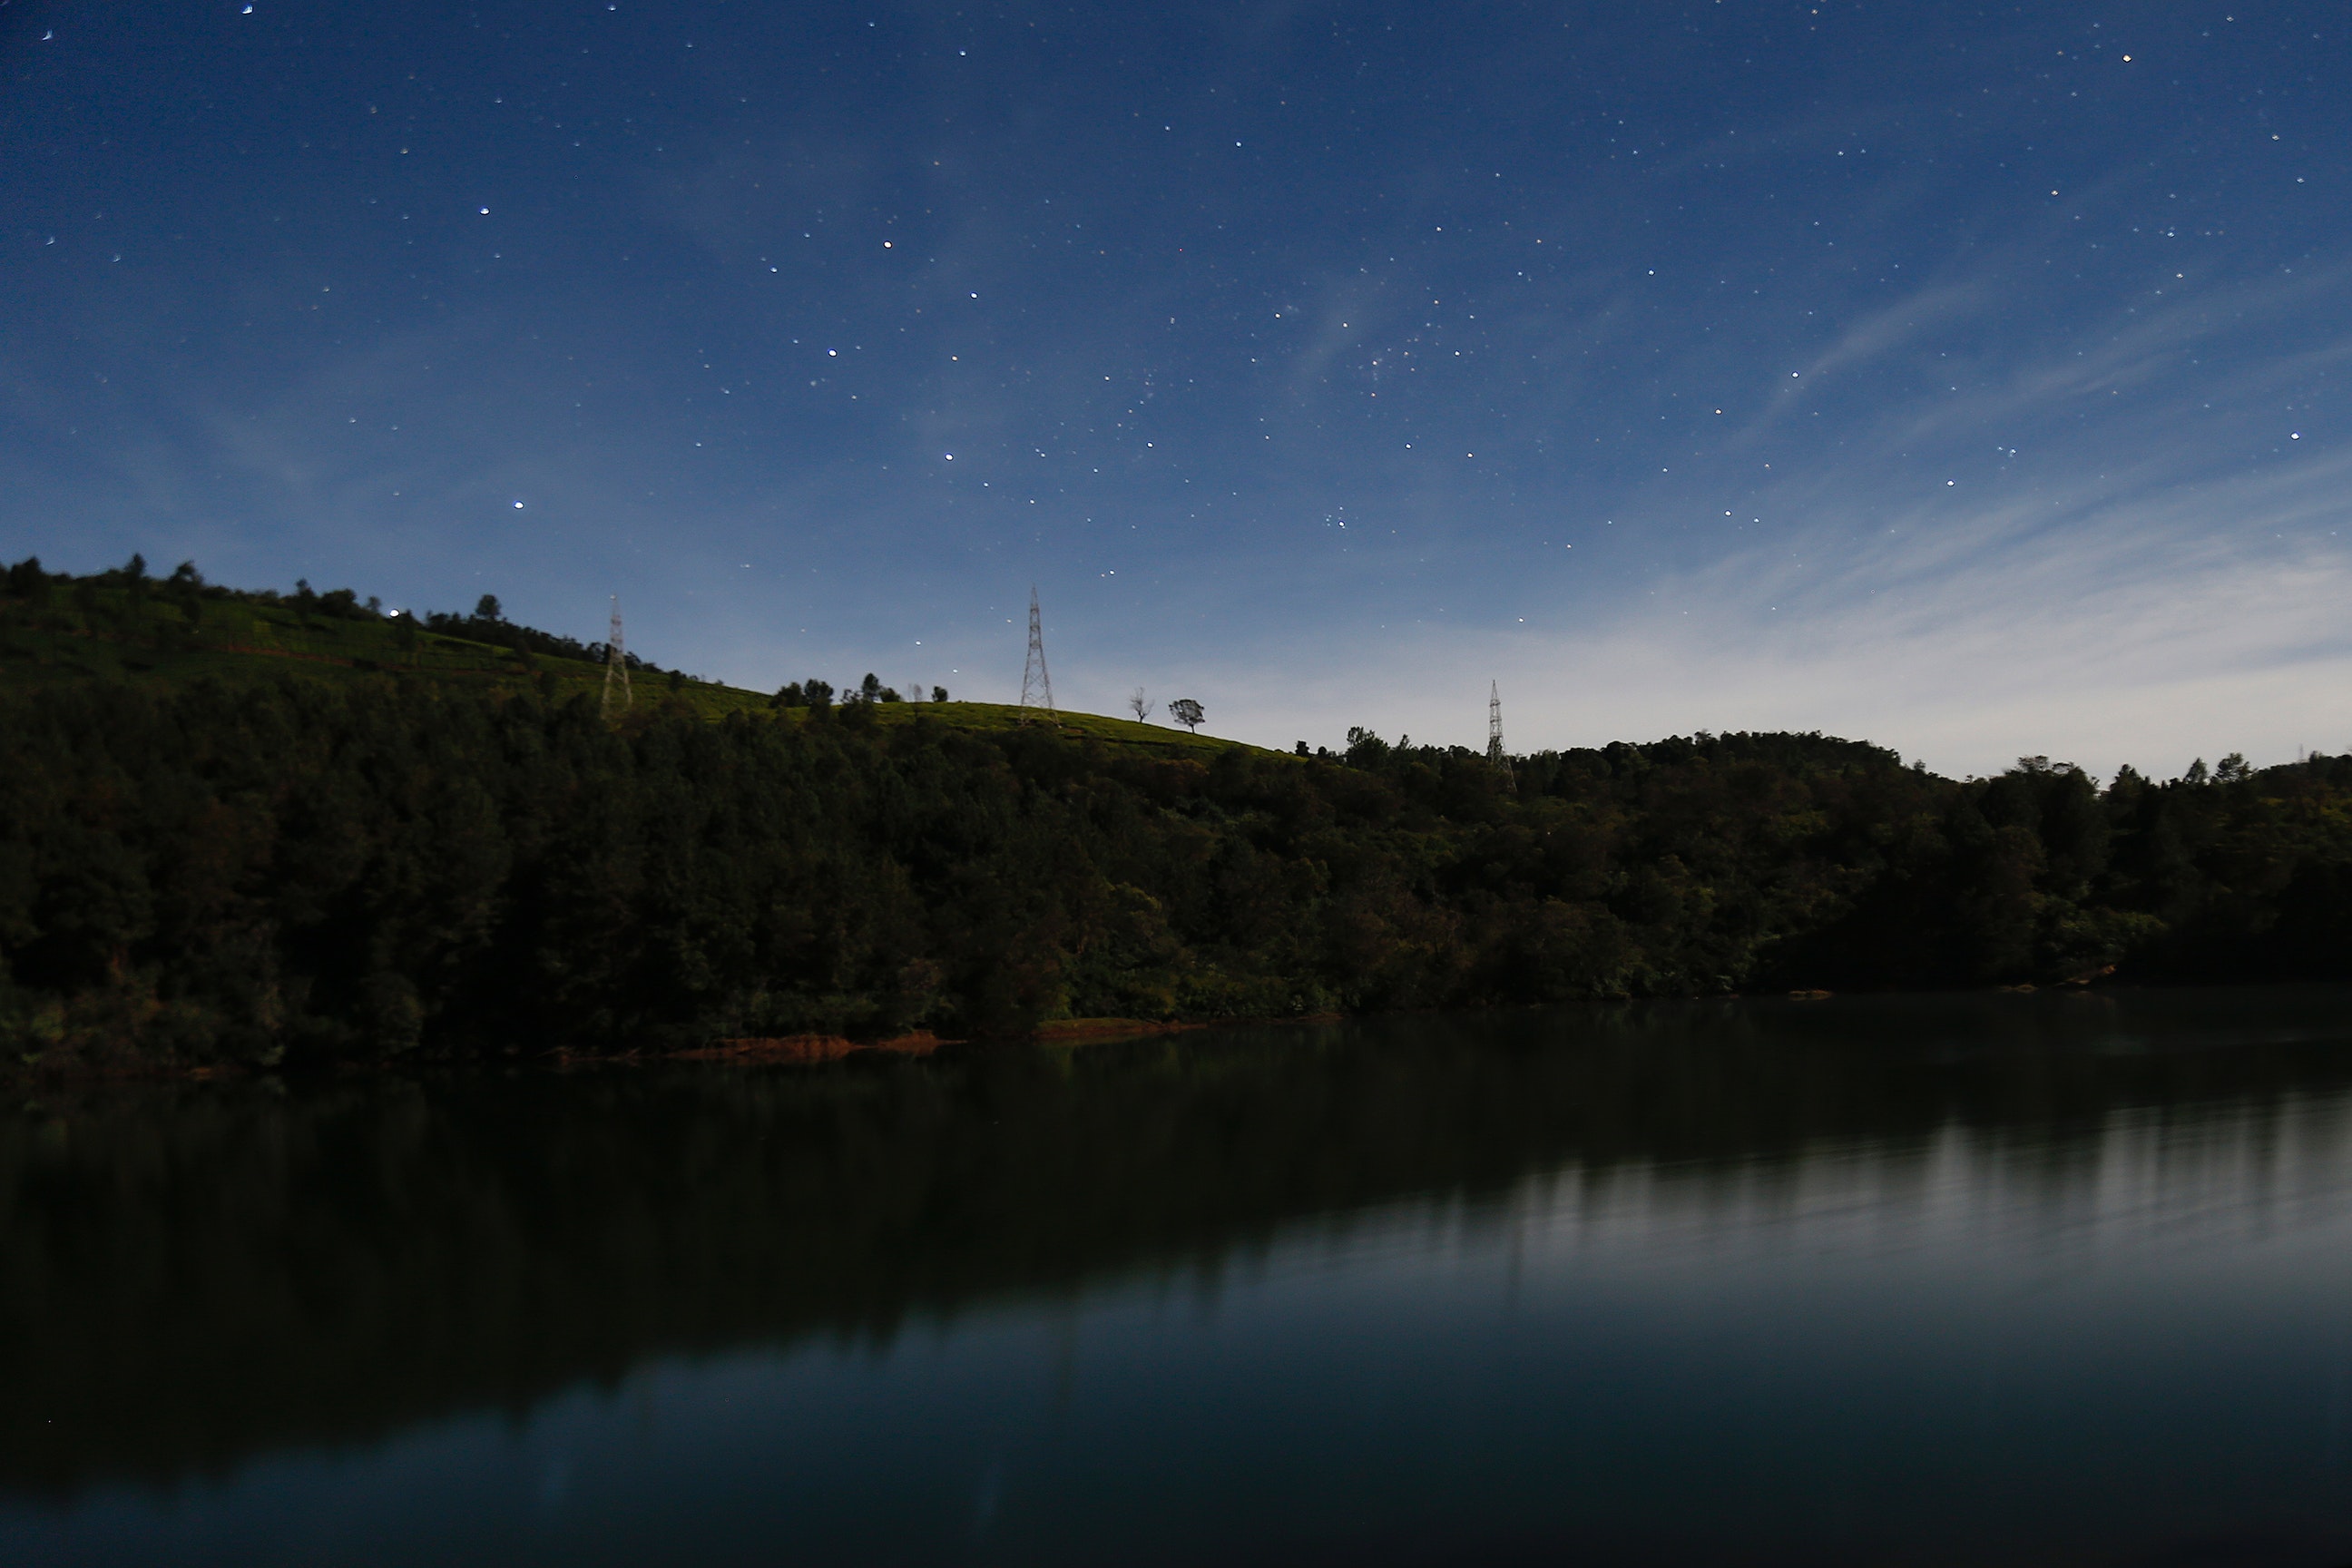
sky, reflection, nature, water, night, lake, reservoir, natural landscape, water resources, atmospheric phenomenon, wilderness, river, atmosphere, cloud, loch, star, tree, darkness, evening, calm, horizon, bank, space, landscape, astronomical object, midnight, dawn, pond, forest, inlet, mountain, lacustrine plain, sound